Searching for Monica

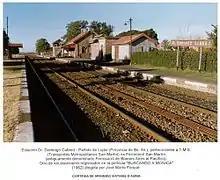
The Railway set used in the film

Searching for Monica is a 1962 Argentine-Spanish black-and-white film musical film drama directed by José María Forqué. The film premiered on 29 January 1962 in Madrid and was named "El Secreto de Mónica". It was first shown in Argentina on 29 March in Buenos Aires. It starred Alberto de Mendoza and Carmen Sevilla.